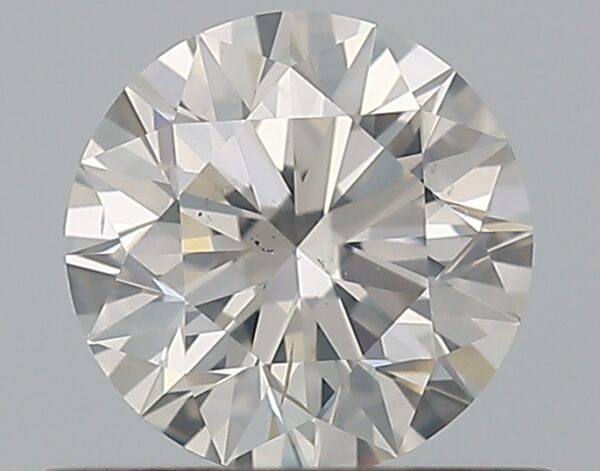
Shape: round
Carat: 0.55
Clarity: SI2
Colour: I
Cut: EX
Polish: EX
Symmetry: EX
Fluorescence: N
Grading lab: GIA
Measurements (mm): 5.22 x 5.24 x 3.27